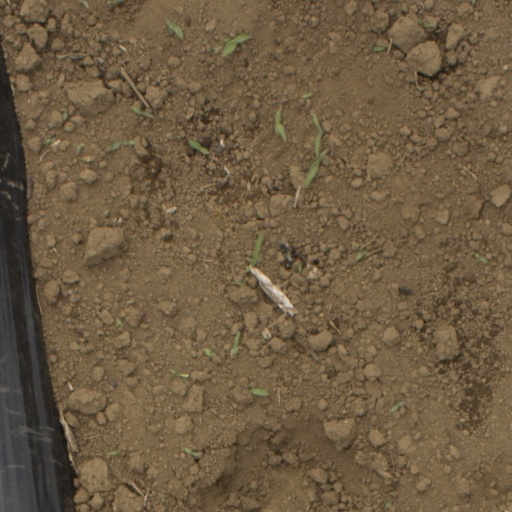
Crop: Jerusalem artichoke